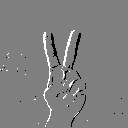
ASL letter: v